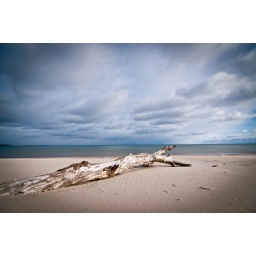
A log is washed up on a Mississauga beach with a stormy sky in the background.